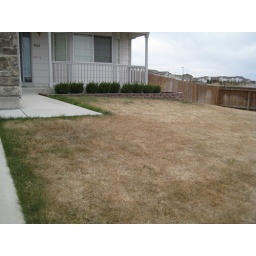
Still early in the year, but up close, even the green grass is spotted and not healthy.